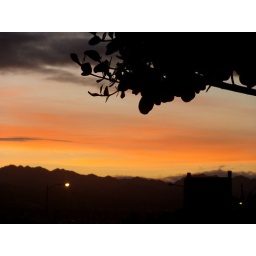
I finely made it out of bed and the house by 5 AM so that I could get this sunrise